F Club

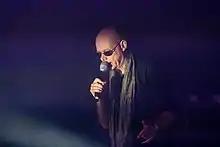
The original members of the Sisters of Mercy met and had their first performance at the F Club in 1980.

The club night began in the summer of 1977 under the name the Stars of Today. Founded by John Keenan, Graham Cardy and Shaun Cavell, the night originally was hosted in an available commonroom in Leeds Polytechnic. While here, it hosted performances by acts such as the Slits, XTC and Slaughter & the Dogs.